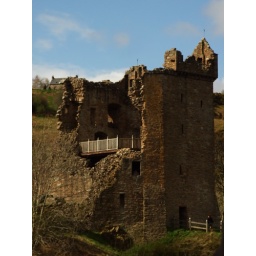
view of Urquhart castle by boat